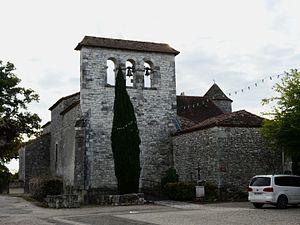
L'église Sainte-Anne, Sadillac, Dordogne, France.
L'église Sainte-Anne est une église catholique située à Sadillac, en France.
Sadillac est une commune française située dans le département de la Dordogne, en région Nouvelle-Aquitaine.
Cet article recense les monuments historiques de l'arrondissement de Bergerac, dans le département de la Dordogne, en France.